Xochimilco (altepetl)

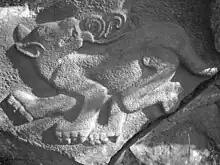
Petroglyph at Cuauhilama

The first human presence in the area was of hunter gatherers, who eventually settled into farming communities. The first settlements in the Xochimilco area were associated with the Cuicuilco, Copilco and Tlatilco settlements during the Classic period. The Xochimilca people, considered to be one of the seven Nahua tribes that migrated into the Valley of Mexico, first settled around 900 CD in Cuahilama, near what is now Santa Cruz Acalpixca. They worshipped sixteen deities, with Chantico, goddess of the hearth and Cihuacoatl, an earth goddess and Amimitl, god of chinampas the most important.